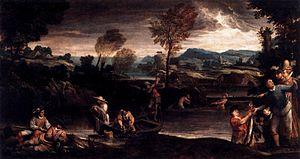
La Chasse est une peinture de l'artiste italien Annibale Carracci, peint avant 1595, et donné à Louis XIV par le prince Camillo Pamphili en 1665. Il est actuellement détenu et exposé au musée du Louvre à Paris.